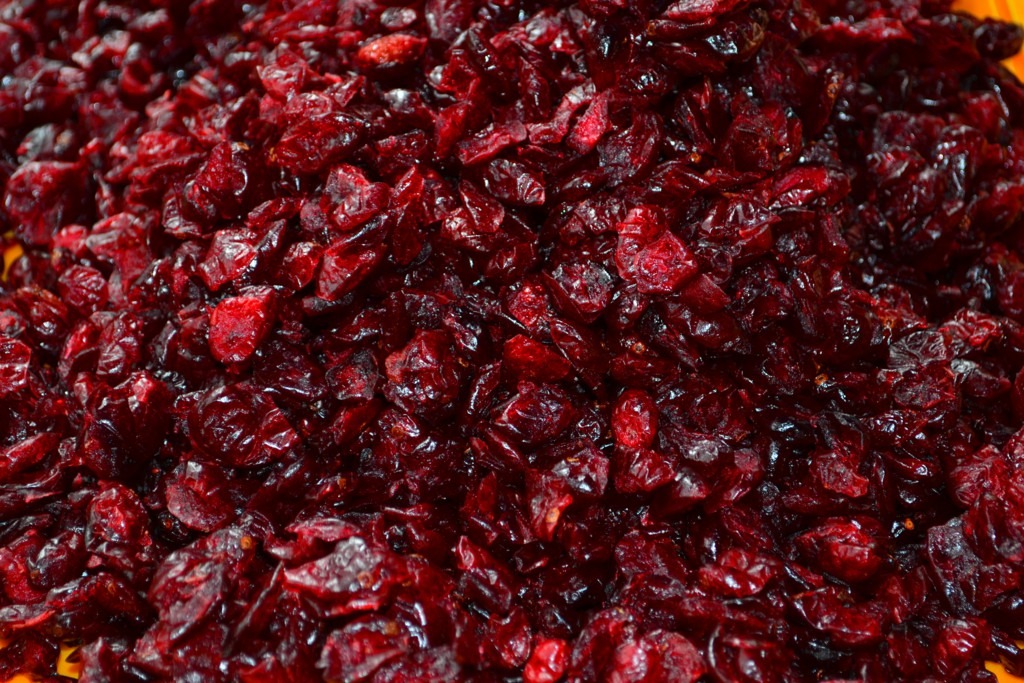
plant, fruit, berry, sweet, food, red, produce, dried, cranberry, berries, fruits, vitamins, flowering plant, vitamin c, cranberries, land plant, frutti di bosco, zante currant